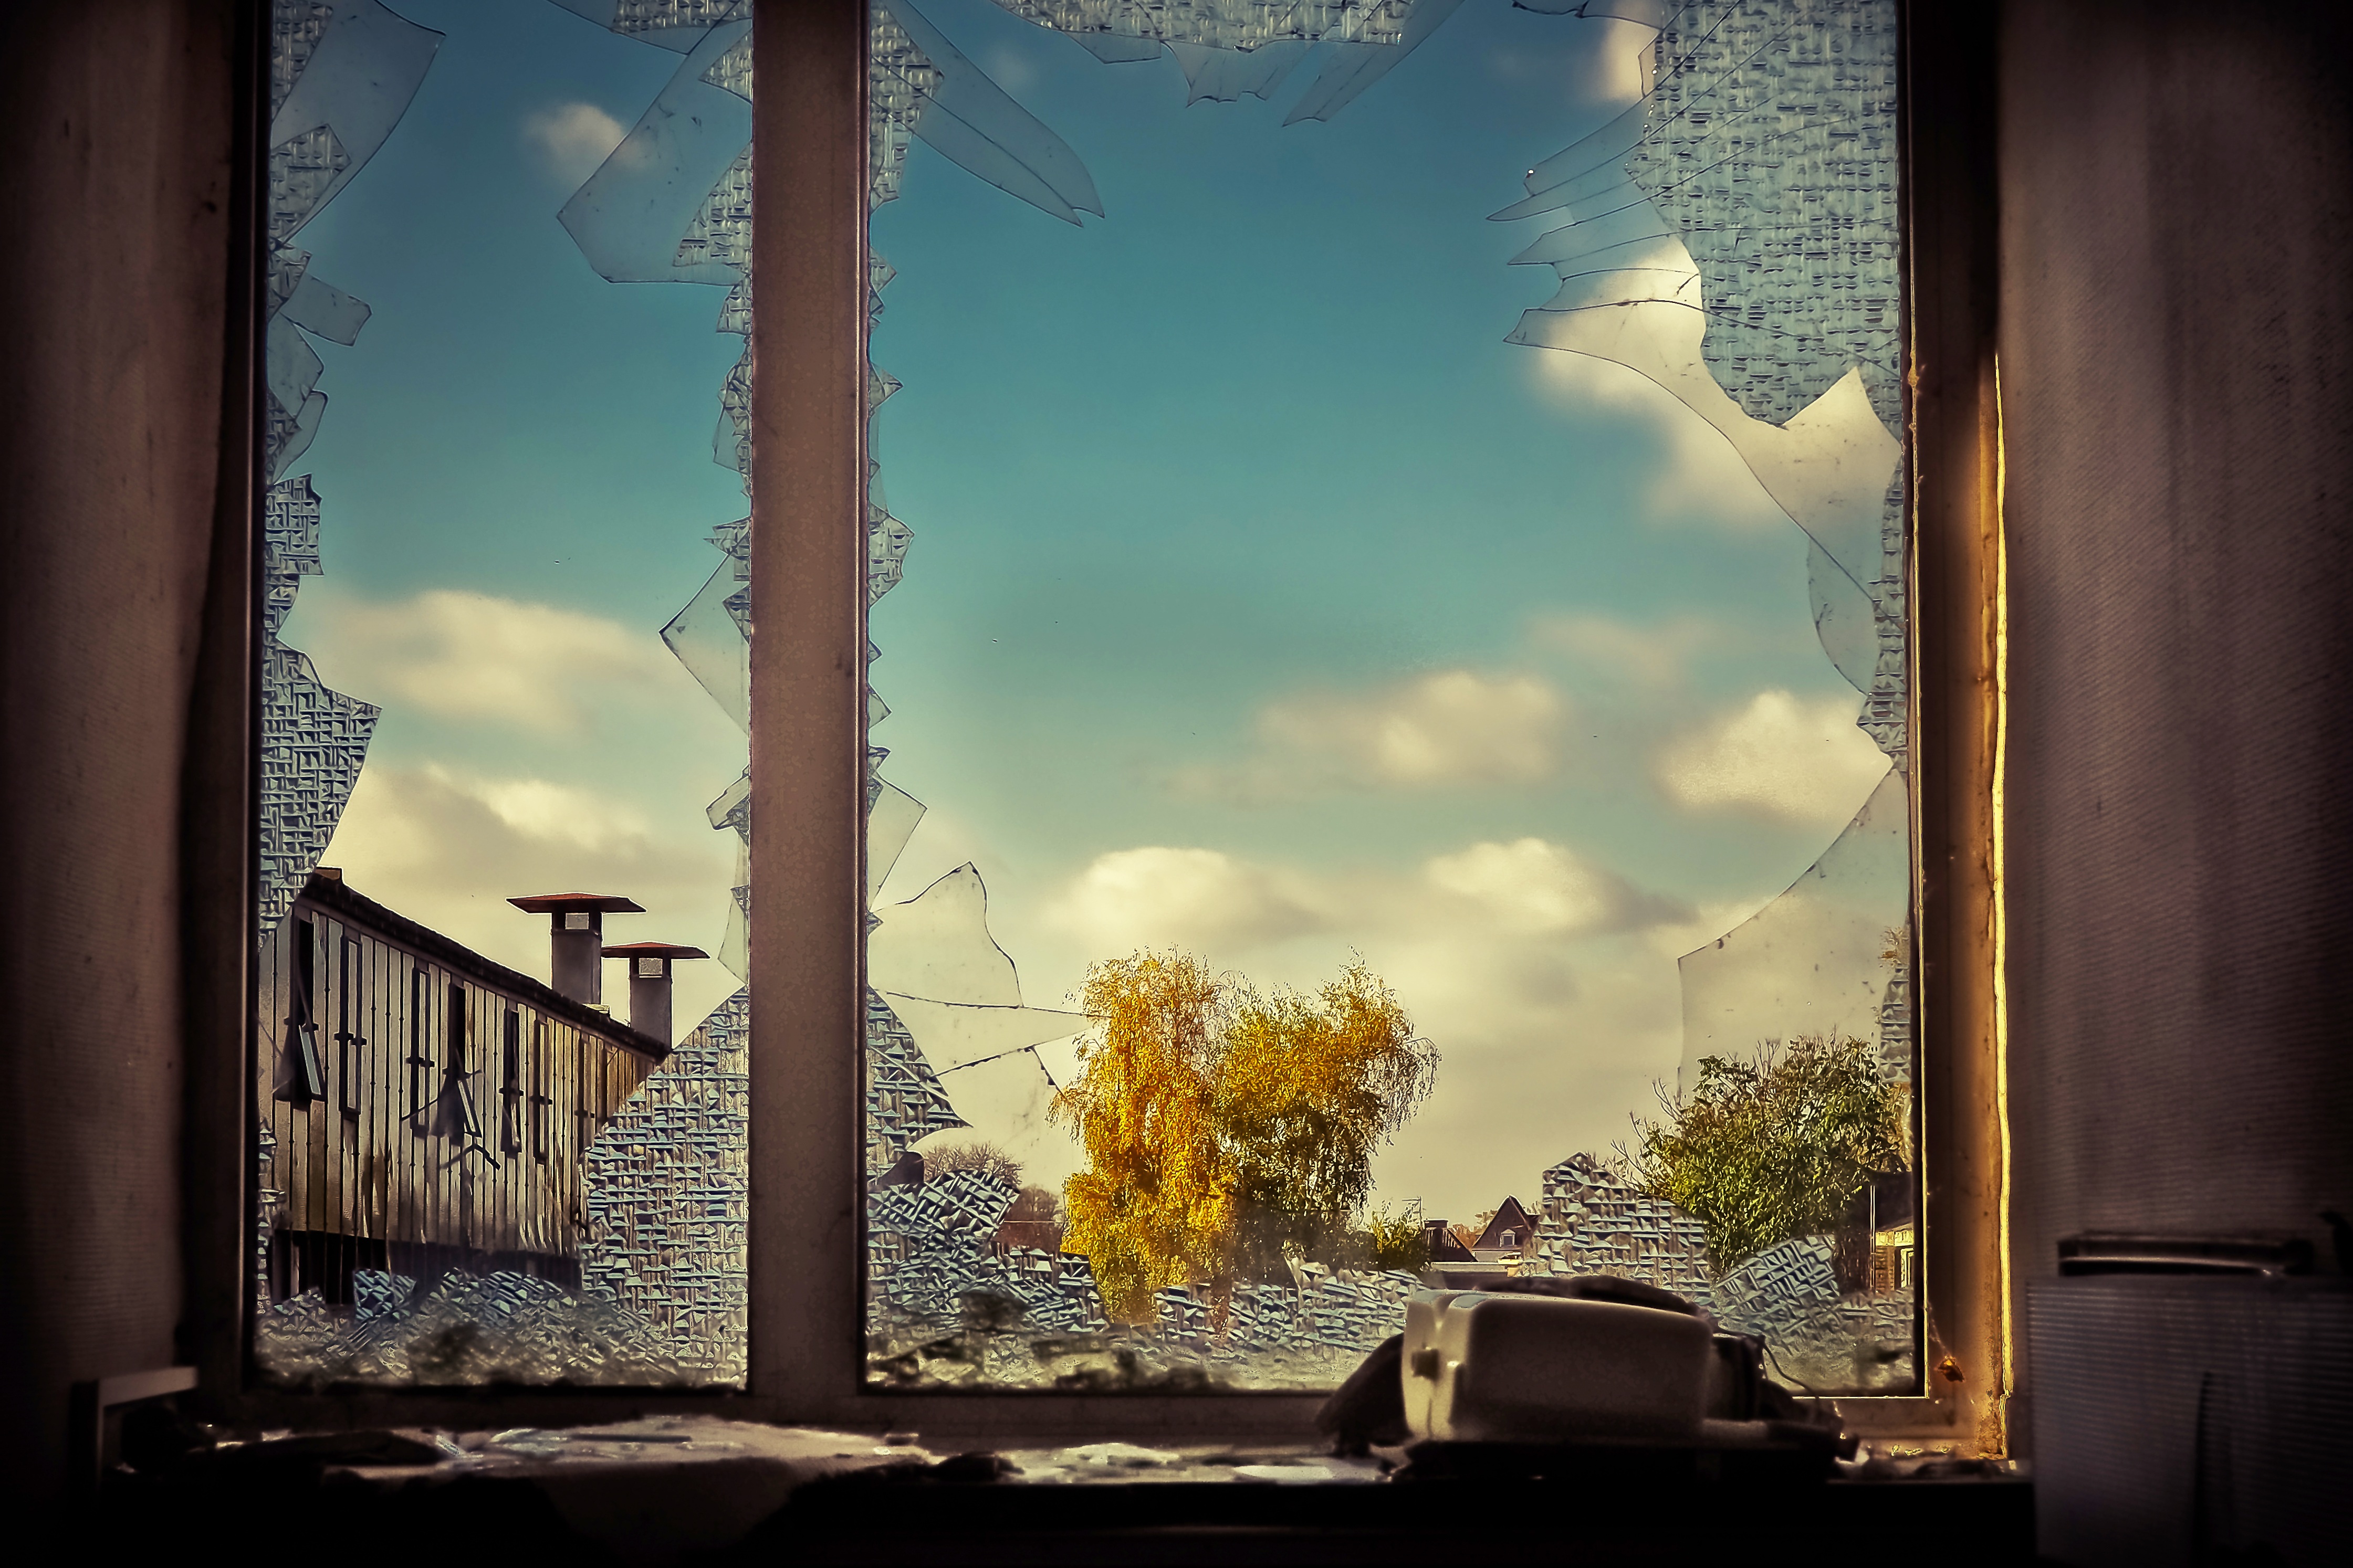
tree, light, cloud, architecture, sky, sunset, sunlight, morning, window, glass, view, building, old, atmosphere, home, mystical, staircase, dark, evening, railing, reflection, pillar, hall, color, autumn, broken, factory, contrast, darkness, blue, industry, decay, ruin, old building, graffiti, destroyed, clouds, mysterious, transience, stairs, dilapidated, stock, outlook, weird, history, gloomy, destruction, mood, past, forget, transient, secret, leave, screenshot, wall painting, industrial plant, lost places, pforphoto, break up, industrial building, factory building, lapsed, old factory, ailing, industrial hall, old factory hall, run down, window frames